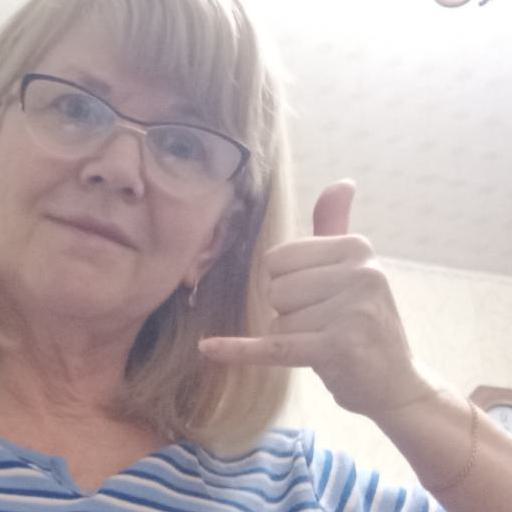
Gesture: call